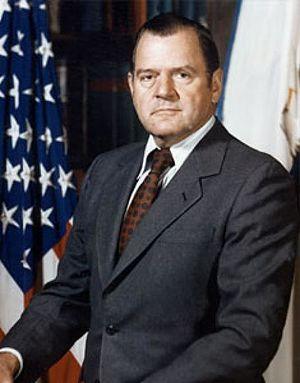
Charles Duncan, Jr., né le 9 septembre 1926 à Houston, est un homme politique américain. Membre du Parti démocrate, il est secrétaire à l'Énergie entre 1979 et 1981 dans l'administration du président Jimmy Carter.
Le secrétaire à l'Énergie des États-Unis est le chef du département de l'Énergie des États-Unis. Il est membre du Cabinet présidentiel et est en 15ᵉ position sur l'ordre de succession présidentielle.